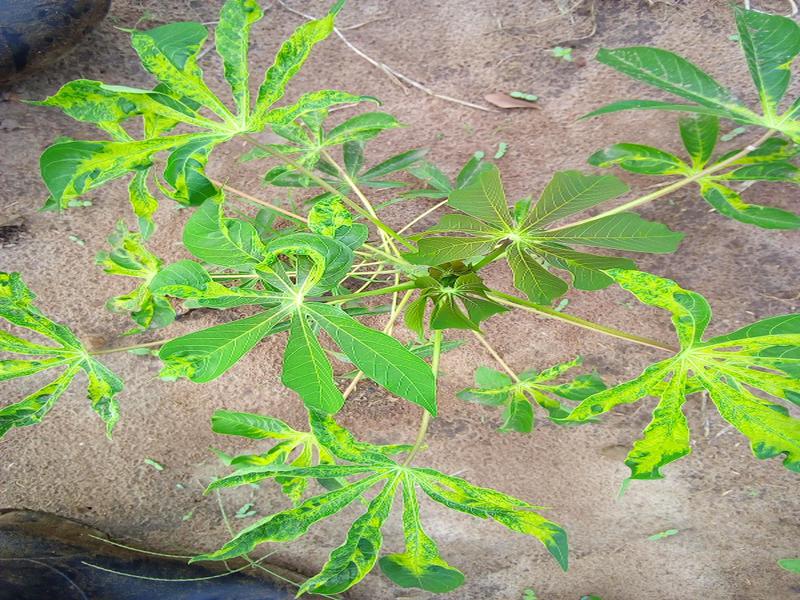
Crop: cassava
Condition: mosaic_disease